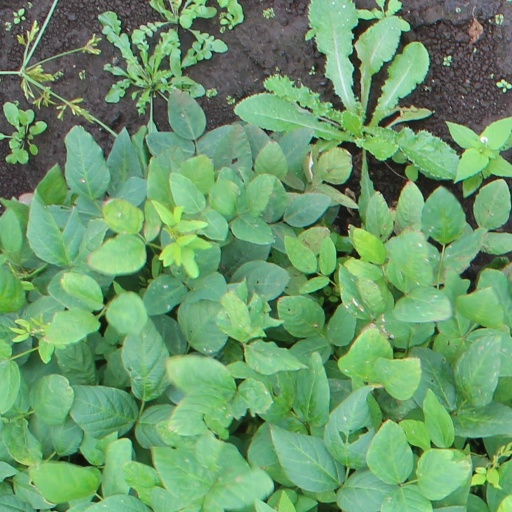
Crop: soybean